Weather of 2010

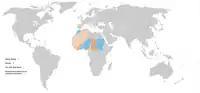
This map shows the nations hit by the 2010 West African floods; the worst hit are colored blue.

The rain-swollen Gan River burst its banks and flooded Zhangshu, Jiangxi, China on June 21.